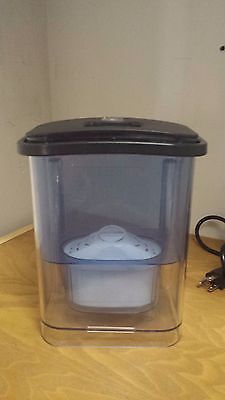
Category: coffee maker